Obi, Nichinan

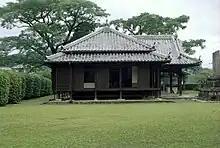
Shintoku domain school

In the 1800s, the domain felt the need for modernization and human resource development, and the 13th lord of the domain, Itō Suketomo, opened the Shintoku domain school in 1831. The school produced many talented people, including Count Komura Jutarō, a diplomat of the Meiji period.